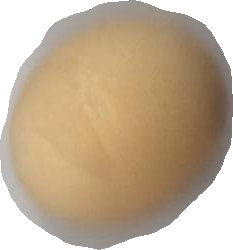
Variety: Grobogan